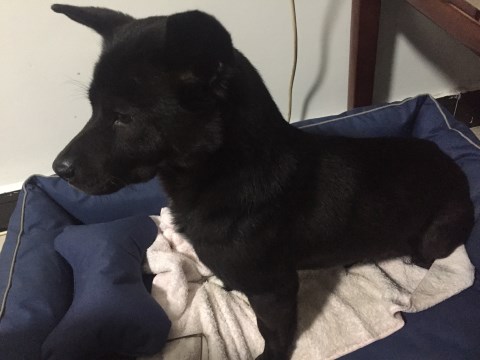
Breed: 1043-n000001-Shiba_Dog